Dimmer

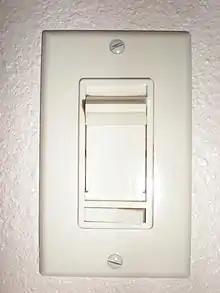
A residential-type dimmer switch with sliding knob to change brightness. The device is small enough to fit into a regular wall box provided for a switch.

Early dimmers were directly controlled through the manual manipulation of large dimmer panels. This required all power to come through the lighting control location, which could be inconvenient, inefficient and potentially dangerous for large or high-powered systems, such as those used for stage lighting.